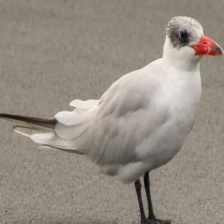
Species: CASPIAN TERN
Scientific name: HYDROPROGNE CASPIA